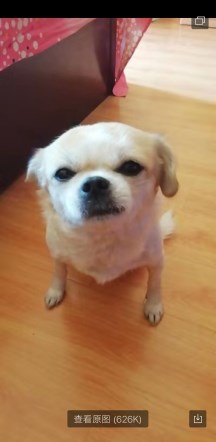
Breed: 3336-n000121-chinese_rural_dog